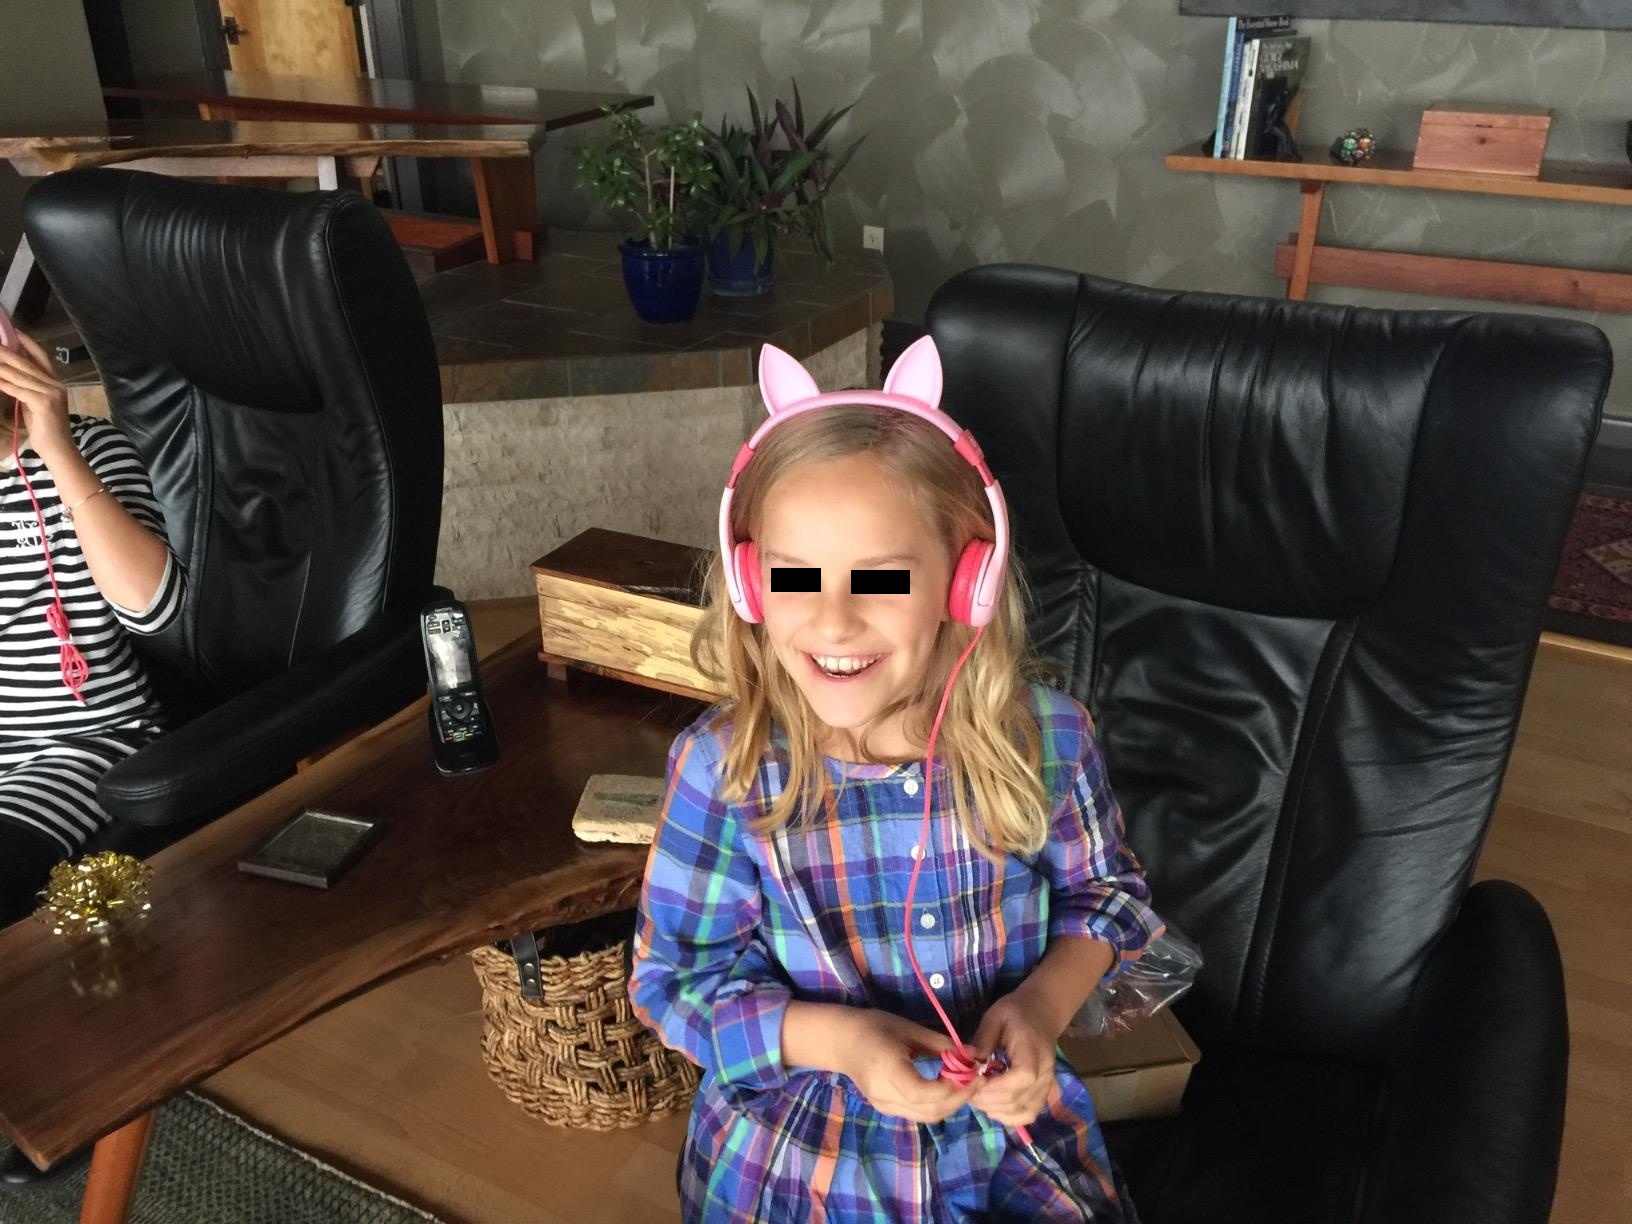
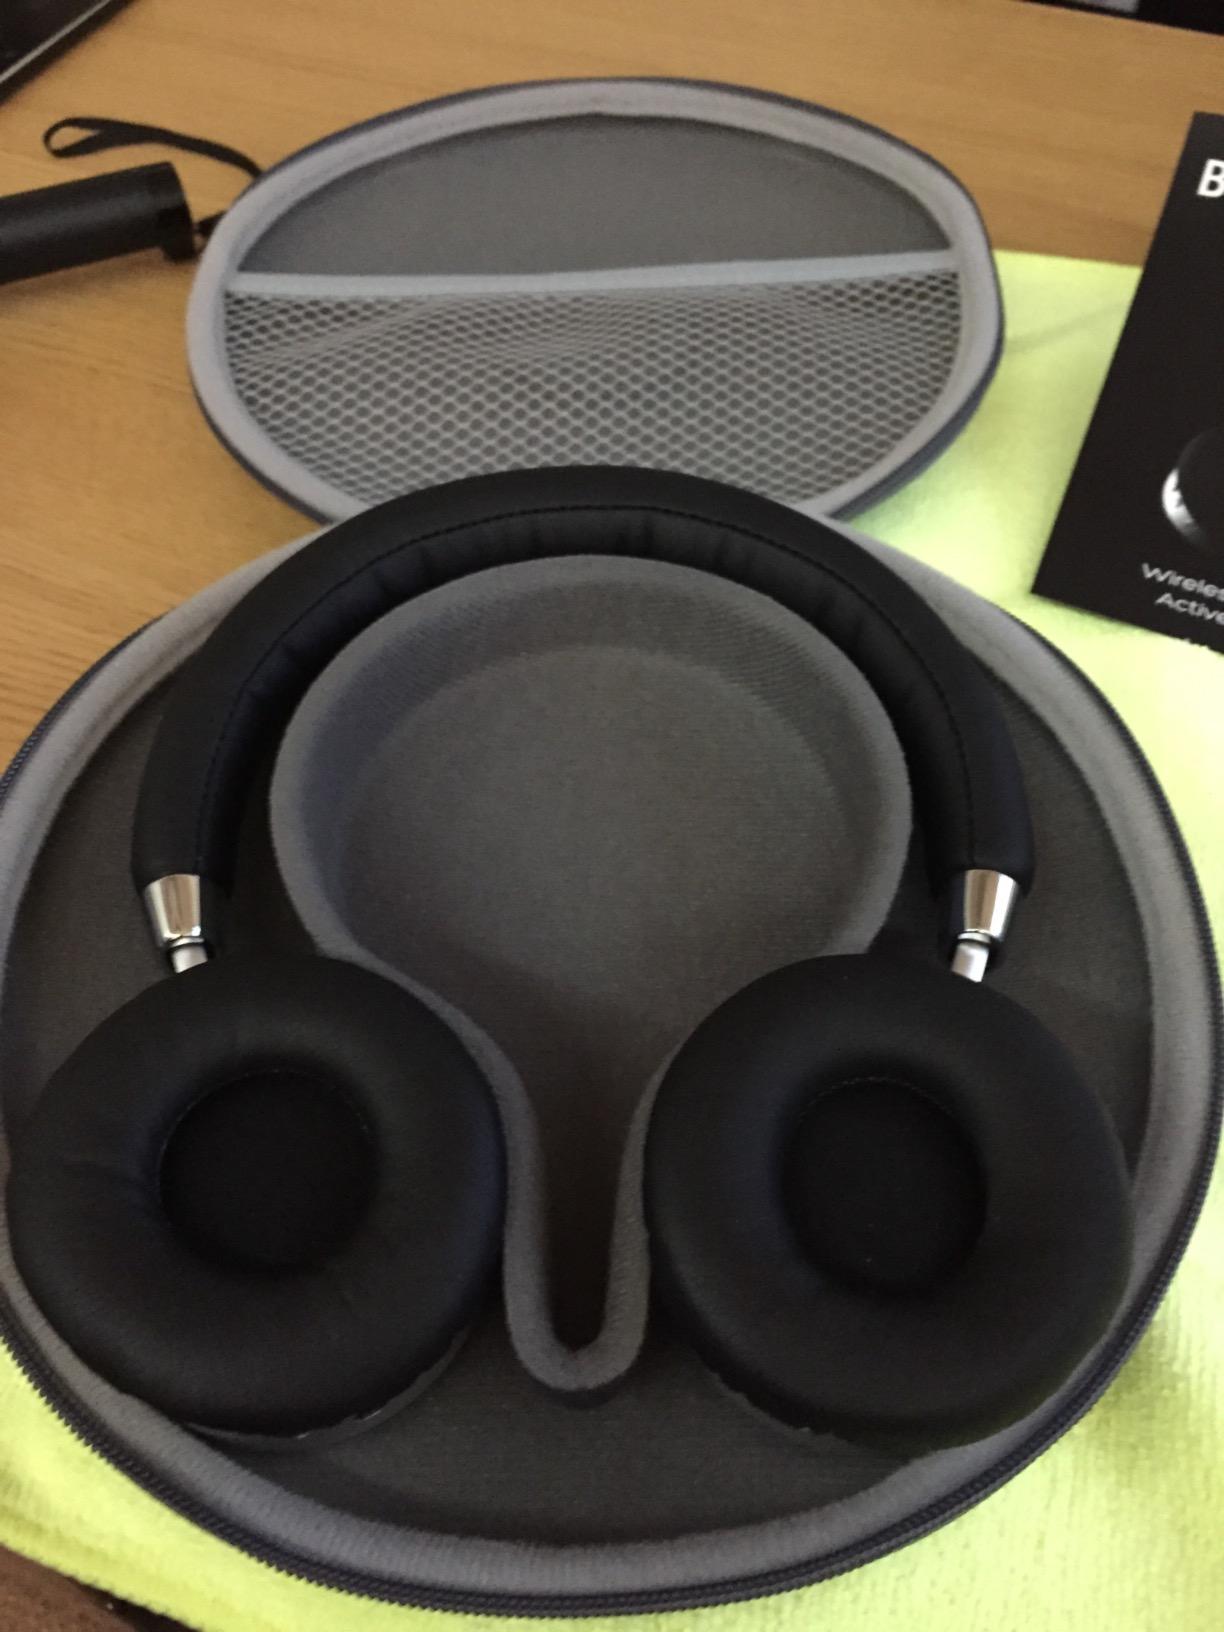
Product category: headphones
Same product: no